Martin Ravallion

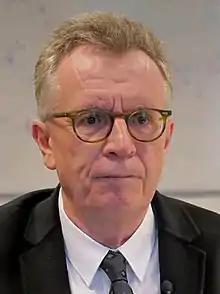
Ravallion in 2016

Martin Ravallion (19 March 1952 – 24 December 2022) was an Australian economist. He was the inaugural Edmond D. Villani Professor of Economics at Georgetown University, and had previously been director of the research department at the World Bank. He held a PhD in economics from the London School of Economics.